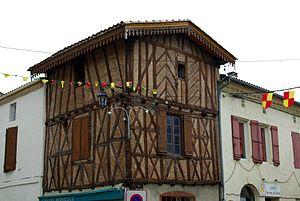
Maison ancienne de Gontaud-de-Nogaret (Lot-et-Garonne).
Gontaud-de-Nogaret est une commune du Sud-Ouest de la France, située dans le département de Lot-et-Garonne.